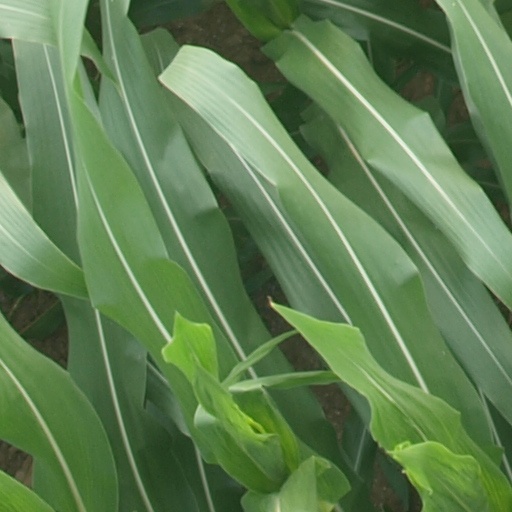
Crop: maize; corn